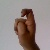
The image shows a hand gesture representing the letter 'X' in Indian Sign Language.